Dorian Pavus

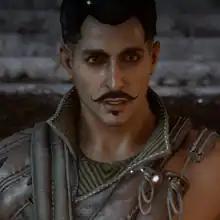
Dorian as he appears in "Dragon Age: Inquisition".

Dorian Pavus is a fictional character in BioWare's "Dragon Age" franchise. The character made his debut in the 2014 video game "", where he serves as a companion and party member. Within the series, he is a human mage from a proud noble bloodline of the Tevinter Imperium, a realm governed by a powerful magic-using magocracy situated in the northern region of Thedas, the continent in which the "Dragon Age" series is set in. A self-assured man born with magical virtuosity, he is nonetheless considered a pariah as his morals and ideals do not line up with the rest of his family nor the rest of the general populace living in Tevinter. Though he rejects the decadence and corruption which is prevalent throughout Tevinter society, he loves his homeland and wants his vision of a Tevinter where prejudices don't run rampant realized. Seeking to halt what he perceives as the moral decay of his countrymen and the fundamentalist zealotry of his former mentor, he decides to join the Inquisition, believing he could not return without first eliminating the forces corrupting his homeland.